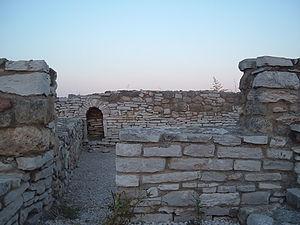
Cannes est une frazione de la commune de Barletta, dans l'actuelle province de Barletta-Andria-Trani, dans la région des Pouilles. Dans l'Antiquité, c'était une petite cité d'Apulie, en Italie méridionale.